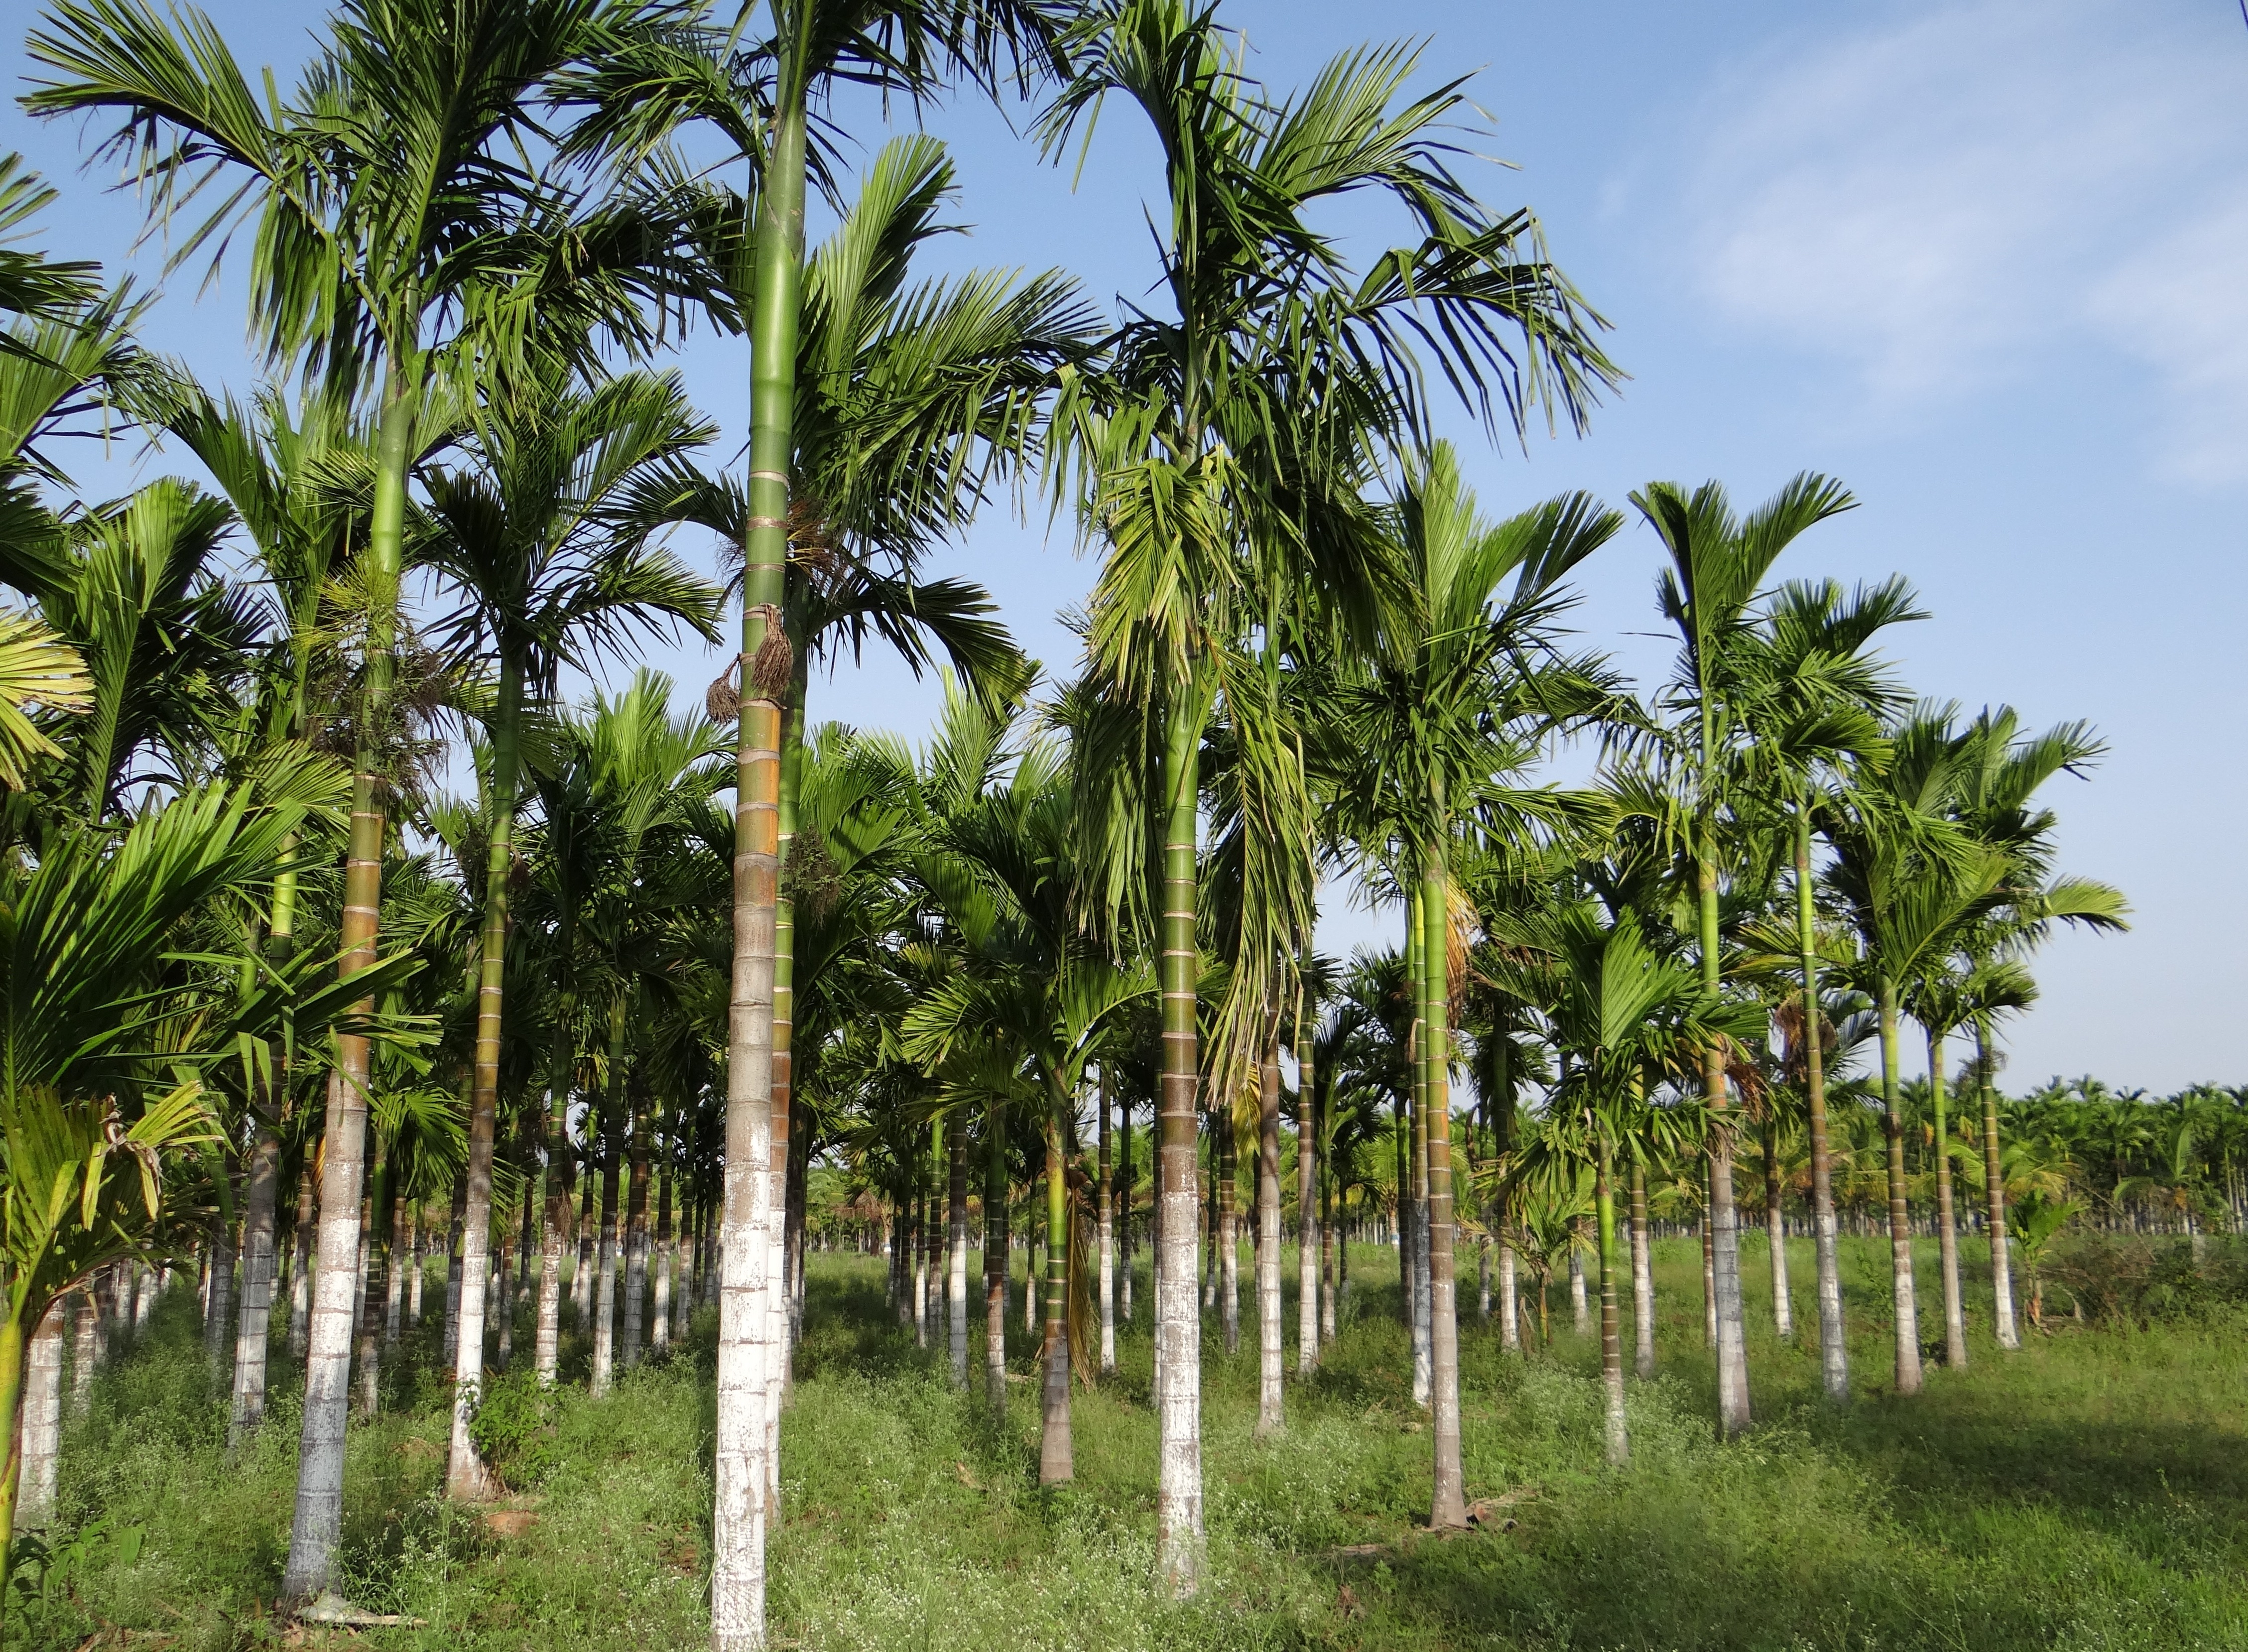
tree, plant, fruit, food, produce, botany, agriculture, plantation, india, tropics, karnataka, flowering plant, date palm, chikmagalur, woody plant, land plant, arecales, palm family, borassus flabellifer, elaeis, areca nut, areca palm, areca catechu, betelnut